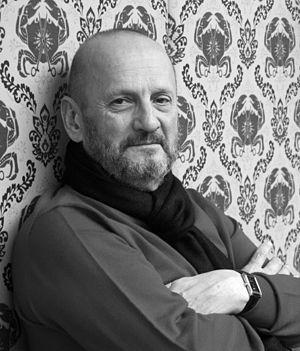
Gunārs Lūsis, né le 18 décembre 1950 à Riga, est un artiste letton. Il est surtout connu pour avoir dessiné la série de pièces lettonnes en lats aux motifs ethnographiques de 1992 avec Jānis Strupulis. Il a également créé le symbole de la Présidence lettone du Conseil de l'Union européenne en 2015 qui représente une meule à grains.